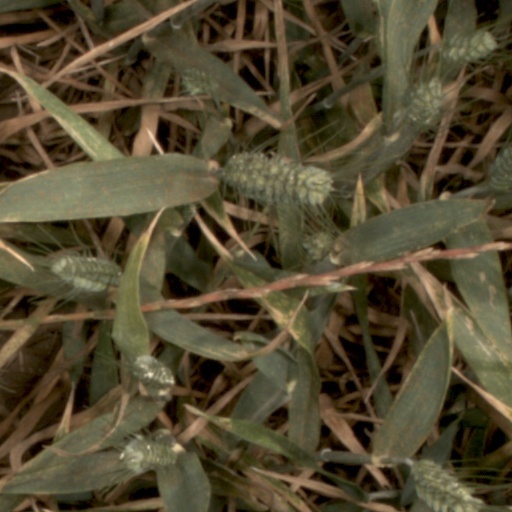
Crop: wheat